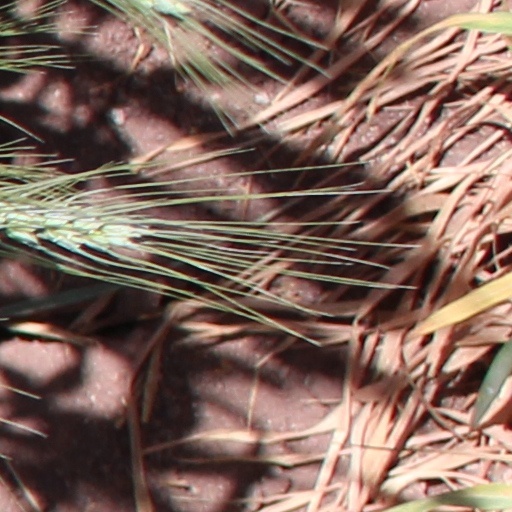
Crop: wheat